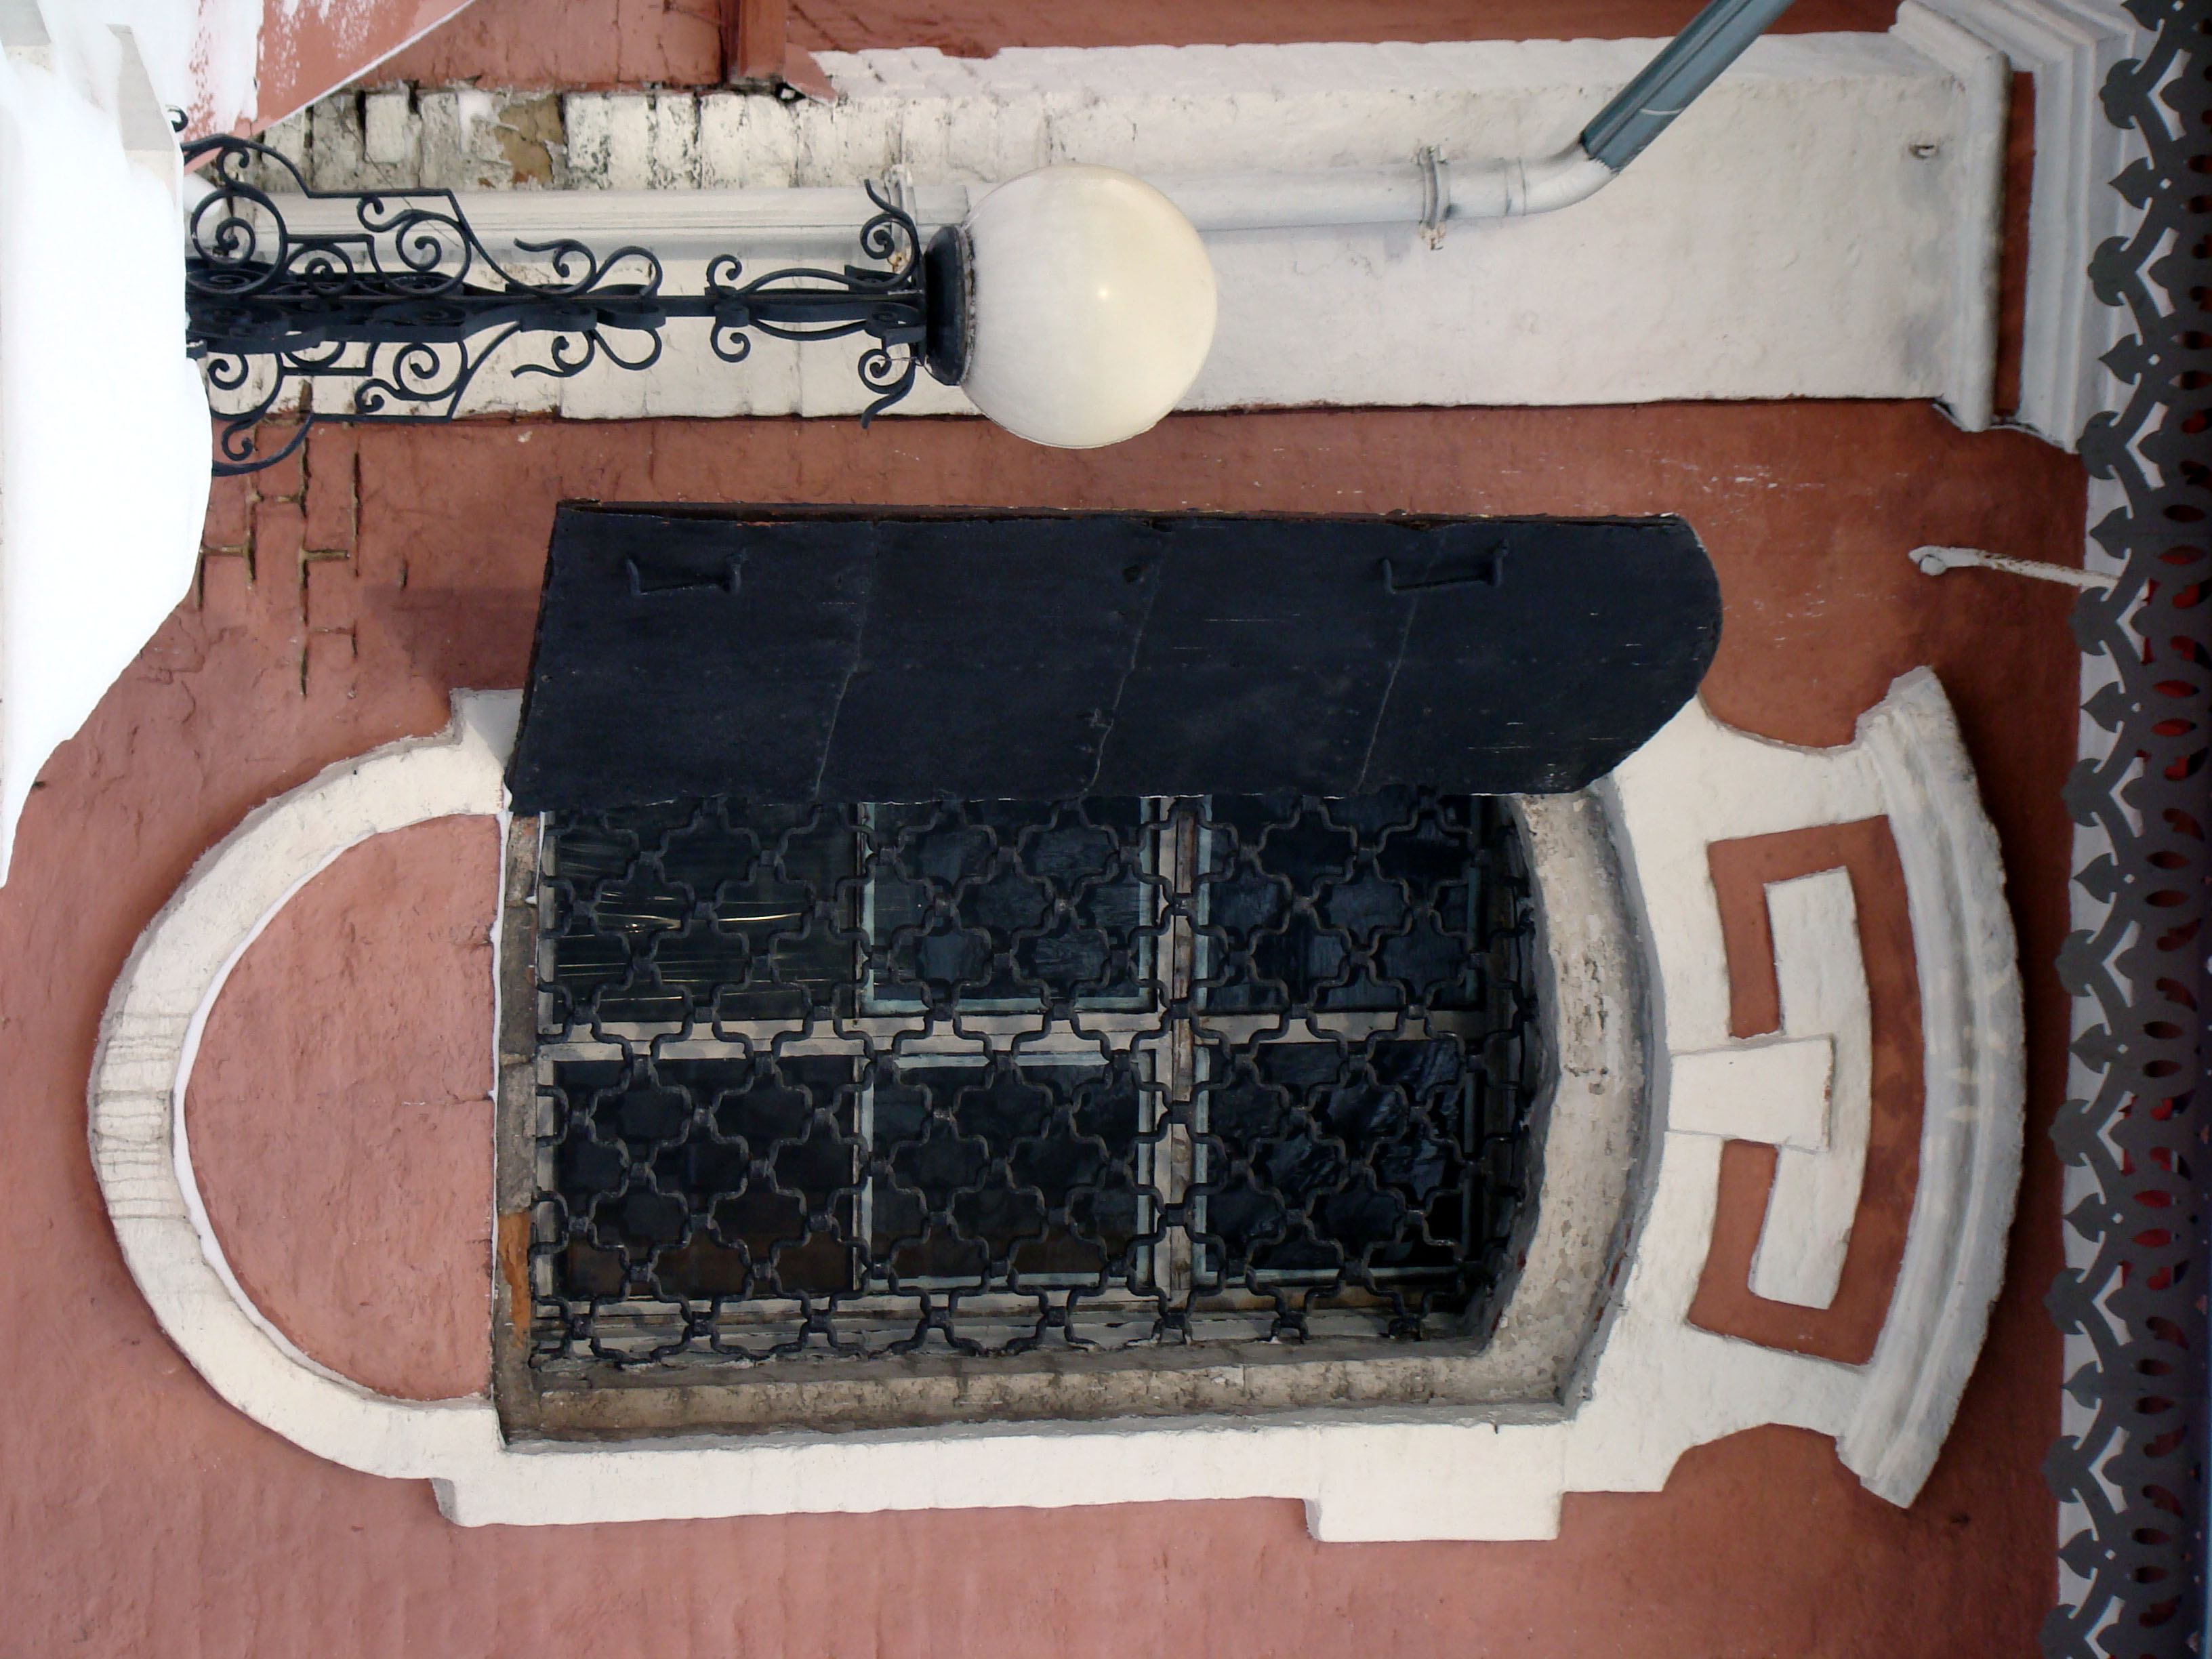
wood, white, wall, red, vehicle, blue, black, art, monastery, sony, picture frame, moscow, russia, shape, moskau, dsc, h9, dsch9, donskoymonastery, donmonastery, flooring